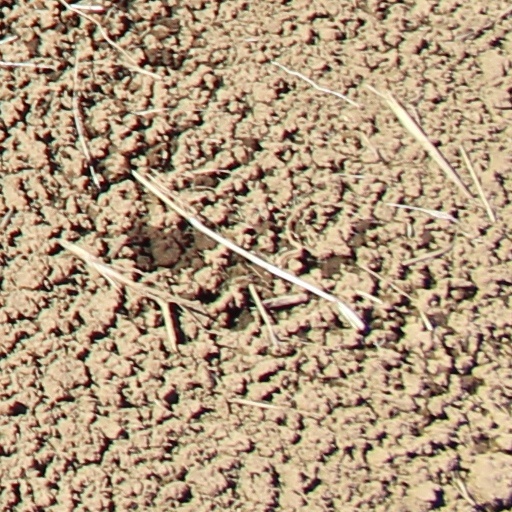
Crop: wheat